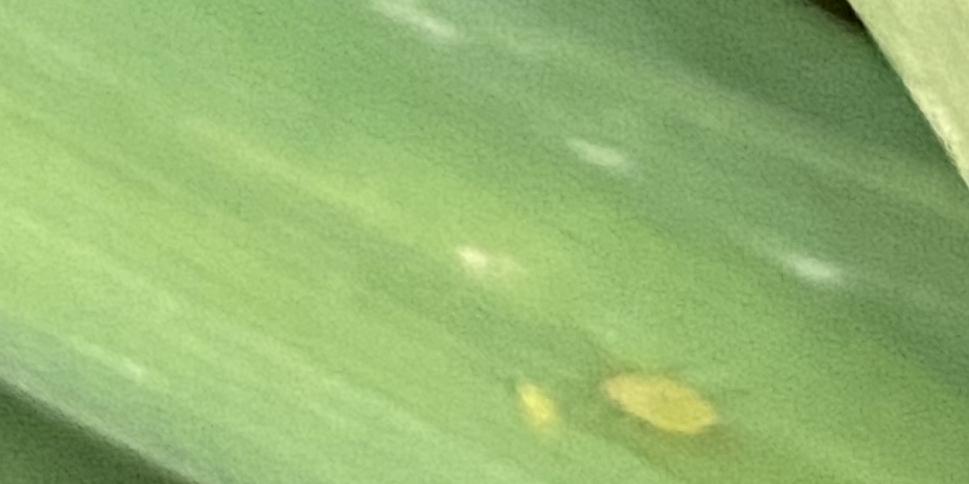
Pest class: cereal_grass_aphid